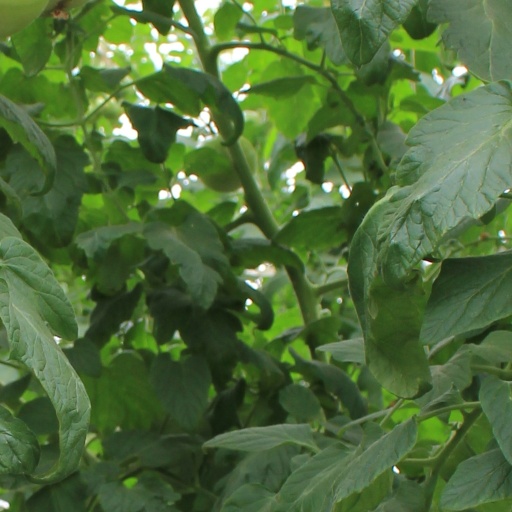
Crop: tomato